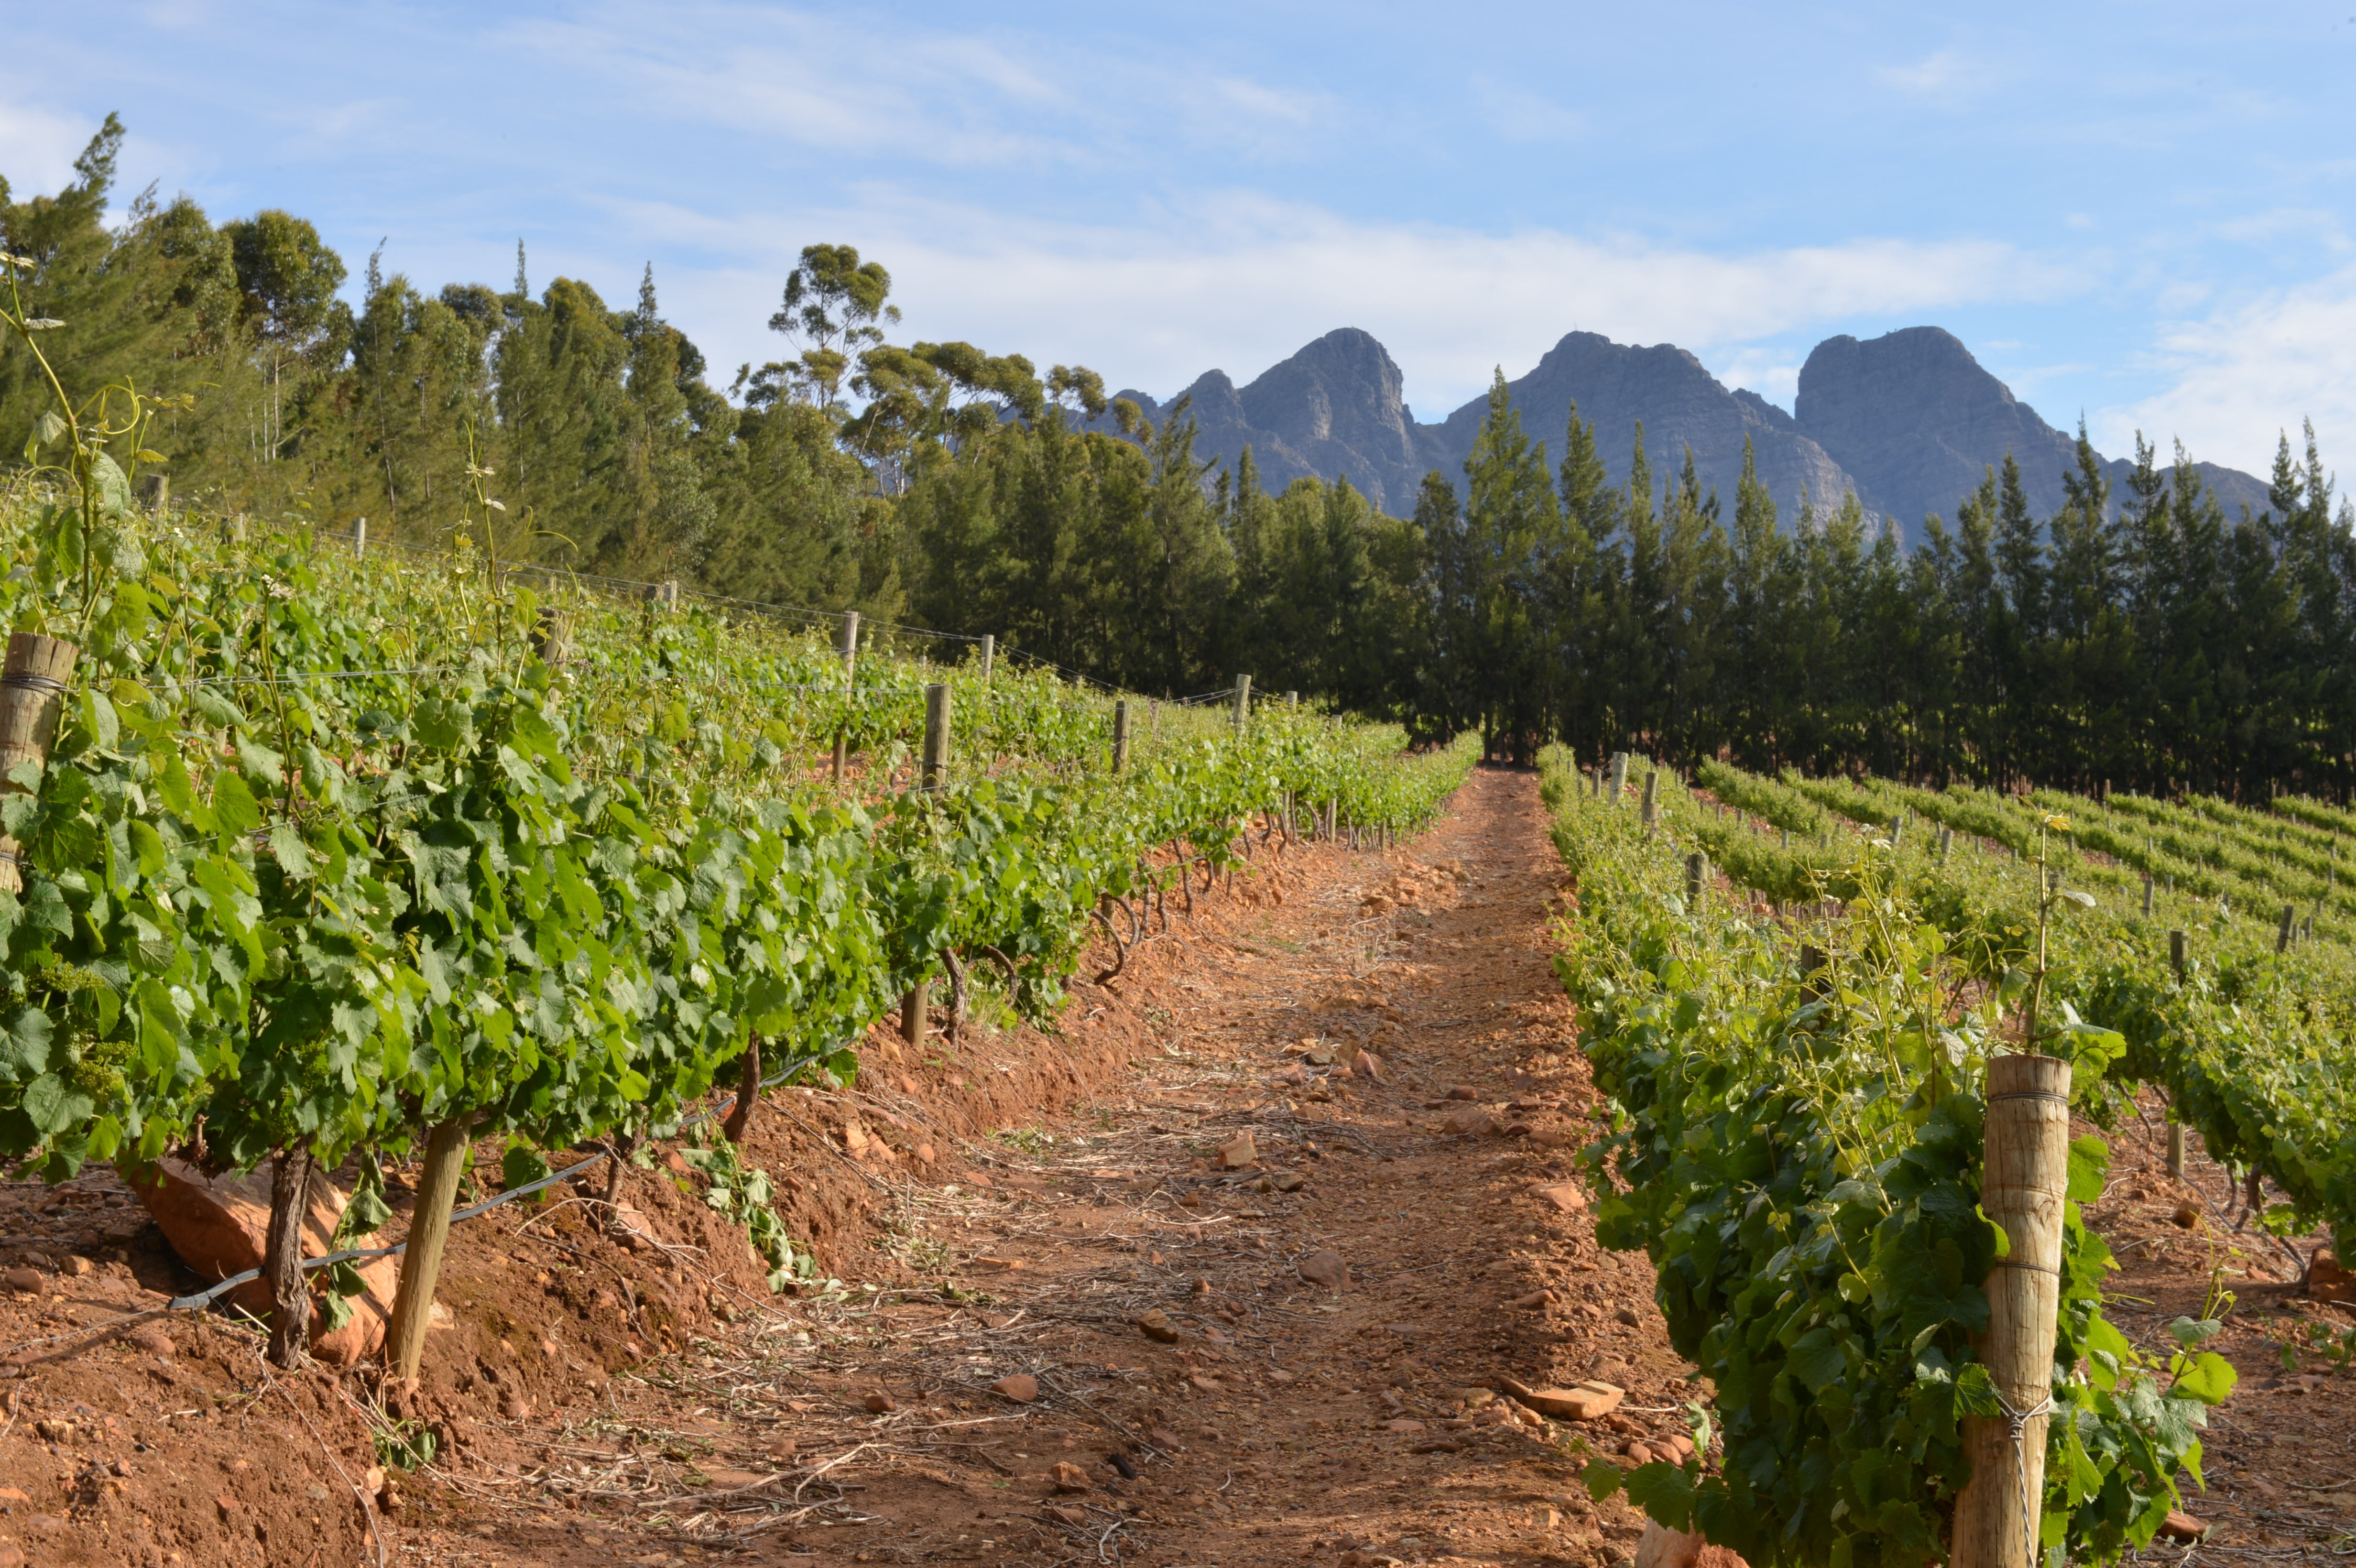
landscape, vineyard, field, crop, soil, agriculture, vines, plantation, south africa, cape town